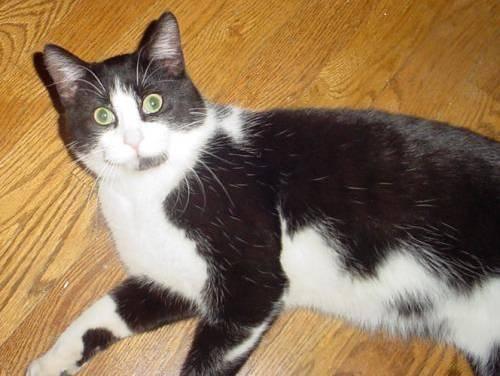
cat